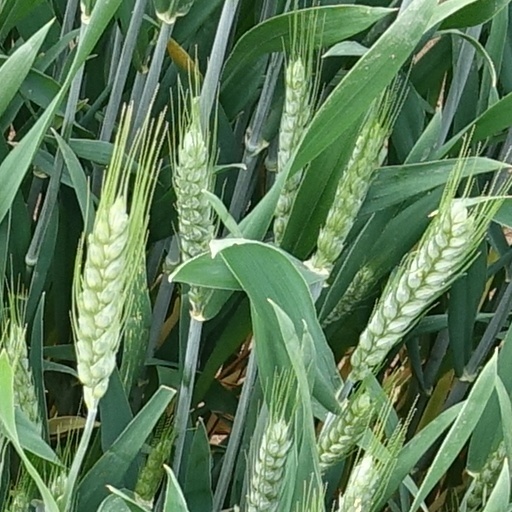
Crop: wheat